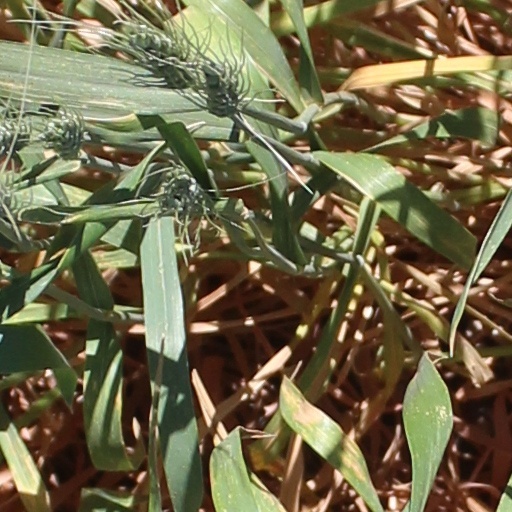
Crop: wheat